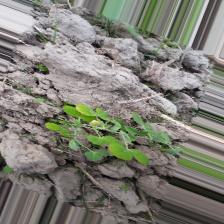
Label: Normal